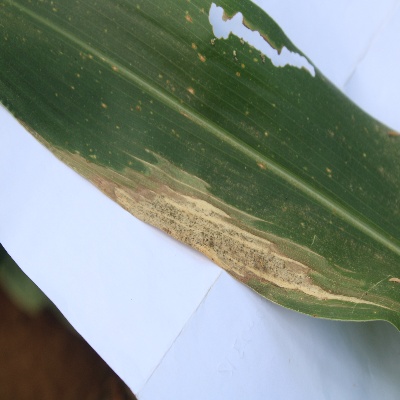
Crop: Maize
Condition: leaf blight